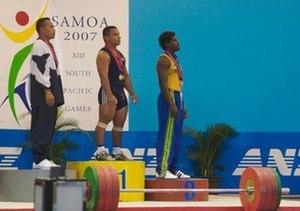
Manuel Minginfel aux XIII Jeux du Pacifique sud
Manuel Minginfel est un haltérophile micronésien, né le 28 septembre 1978. Surnommé l'homme le plus fort du Pacifique, il a été sélectionné pour les Jeux olympiques d'été de 2000, 2004, 2008 et 2012. Minginfel a obtenu une médaille d'argent à l'épreuve de l'épaulé-jeté lors des championnats du monde d'haltérophilie 2006 dans la catégorie des moins de 62 kg, et s'est classé quatrième au poids cumulé.